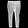
Label: Trouser